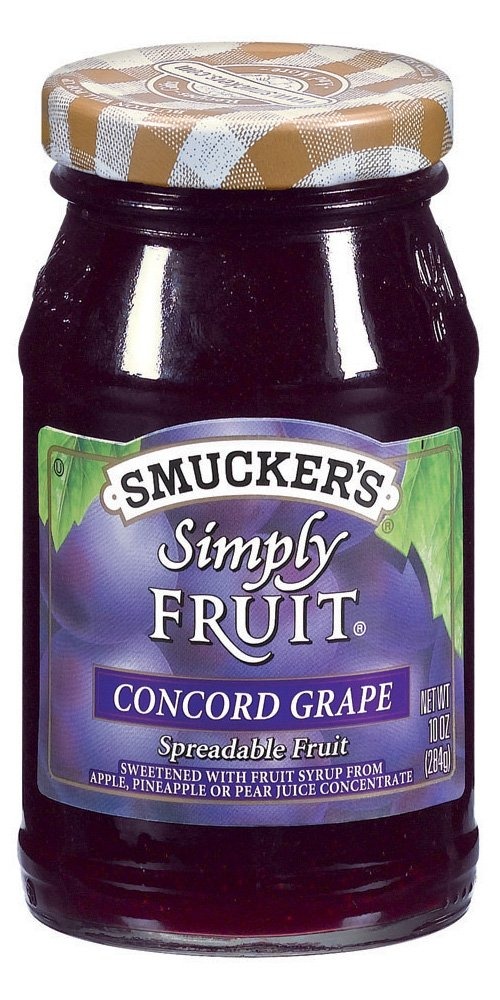
Item Name: Smucker's Simply Fruit Concord Grape Spreadable Fruit, 10-Ounce (Pack of 6)
Bullet Point 1: Bursting with robust flavor of grape fruit spread, boasts a thick, high-quality texture and a lush aroma
Bullet Point 2: Sourced with only the most flavor-packed grapes
Bullet Point 3: The product is manufactured in united states
Bullet Point 4: Smucker's Simply Fruit spreadable fruit is available in 13 delicious flavors
Bullet Point 5: Delicious on warm toast
Bullet Point 6: Perfect partner for peanut butter
Value: 60.0
Unit: Ounce

Price: 3.69